Tropical Storm Nicole (2010)

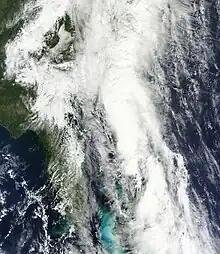
The remnants of Nicole approaching South Carolina on September 30

Tropical storm warnings were issued for the Florida Keys, the Florida Bay, and from the Jupiter Inlet coast southward to Cape Sable on September 28. A tropical storm watch was in place for the mainland north from the Jupiter Inlet to the Sebastian Inlet and north of East Cape Sable to Chokoloskee. The warnings and watch were discontinued the next day, after a direct impact was no longer expected. At the time, a flood watch remained in effect for Palm Beach, Broward, Miami-Dade, Collier, and Monroe counties into September 30. An airport weather warning was issued for Orlando International Airport and Executive Airport on September 28; arriving flights were put on hold, and pilots rerouted to other airports if possible. Eight Southwest Airlines flights were diverted to the airports of Tampa and Jacksonville, and one JetBlue flight to West Palm Beach. Though airport officials later reported normal conditions, an additional 26 flights were canceled at Miami International Airport the next day. The National Hockey League postponed a preseason game by the Florida Panthers.